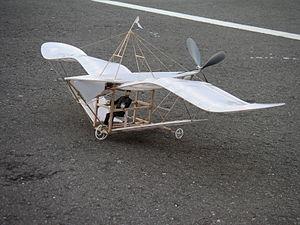
Ninomiya Chūhachi est un pionnier japonais de l'aviation surtout connu pour ses prototypes Karasu-gata mokei hikouki de 1891 et Tamamushi-gata hikouki de 1893. Il conçut une machine volante à trois moteurs avant les frères Wright, et, même si son engin ne parvient pas à décoller, cela contribua à l'émergence future de l'aéronautique japonaise d'influence mondiale dans les années 1930.